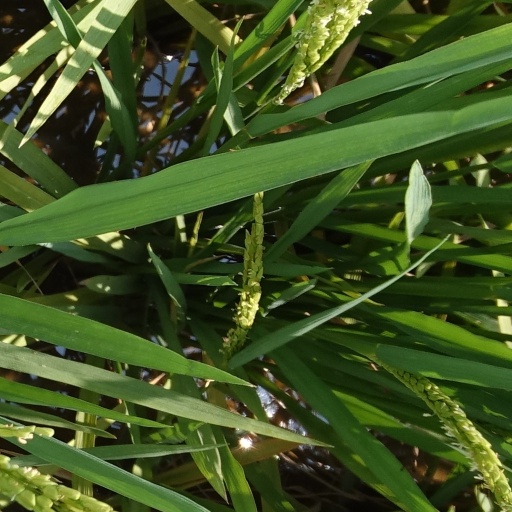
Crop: rice